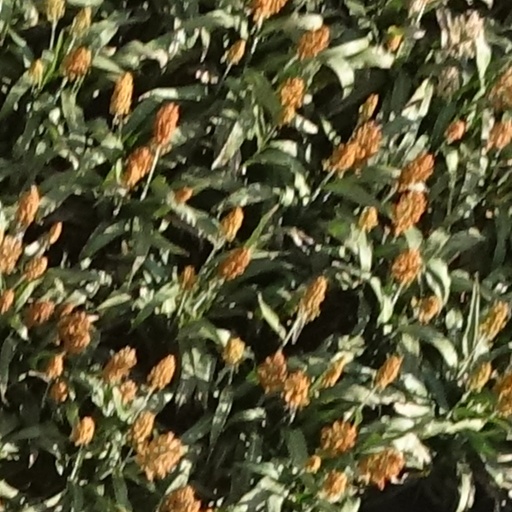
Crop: sorghum